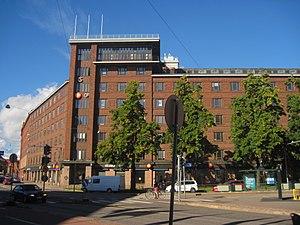
L' Institut de recherche sur l'économie finlandaise est un groupe de réflexion pour les études économiques, politiques et sociales basé à Helsinki en Finlande.
L'institut finlandais des affaires internationales, abrégé en UPI, est un institut de recherche sur les relations internationales à Helsinki en Finlande.
La rue de l'Arkadie en finnois : Arkadiankatu est une rue des quartiers de Etu-Töölö et Kamppi, à Helsinki en Finlande.
Le forum finlandais sur les entreprises et les politiques économiques finnois : Elinkeinoelämän valtuuskunta, sigle EVA) est une organisation fondée en 1974. Sa mission est de promouvoir la vie économique finlandaise et d’incubateur économique de la politique économique en Finlande.